1904 World Series

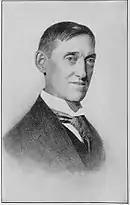
New York Giants owner John T. Brush

During this time, there was an intense business rivalry between the two leagues, especially in New York. During spring training in March 1904, New York Giants owner John T. Brush said "there will never be a series" between the New York-based teams—his Giants of the National League and the American League's New York Highlanders (now the New York Yankees)—in response to a preseason offer from Highlanders co-owner Frank J. Farrell.